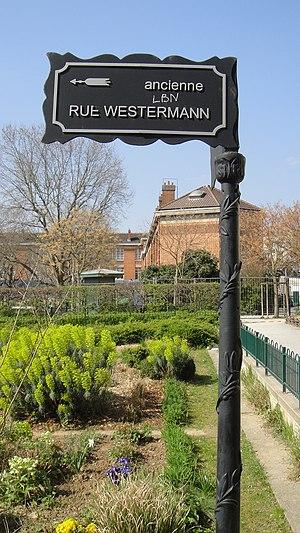
Un panneau de l'ancienne rue Westermann dans le square du Docteur-Grancher.
Le square du Docteur-Grancher est un espace vert du 20ᵉ arrondissement de Paris.